Sixty Glorious Years

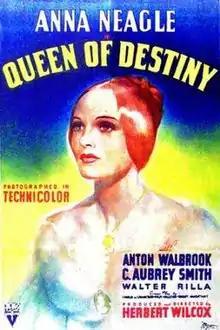
A poster with the film's US title: "Queen of Destiny"

Sixty Glorious Years is a 1938 British colour film directed by Herbert Wilcox. The film is a sequel to the 1937 film "Victoria the Great".